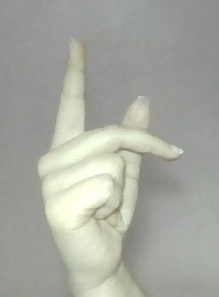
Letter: dha